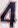
Number: 4